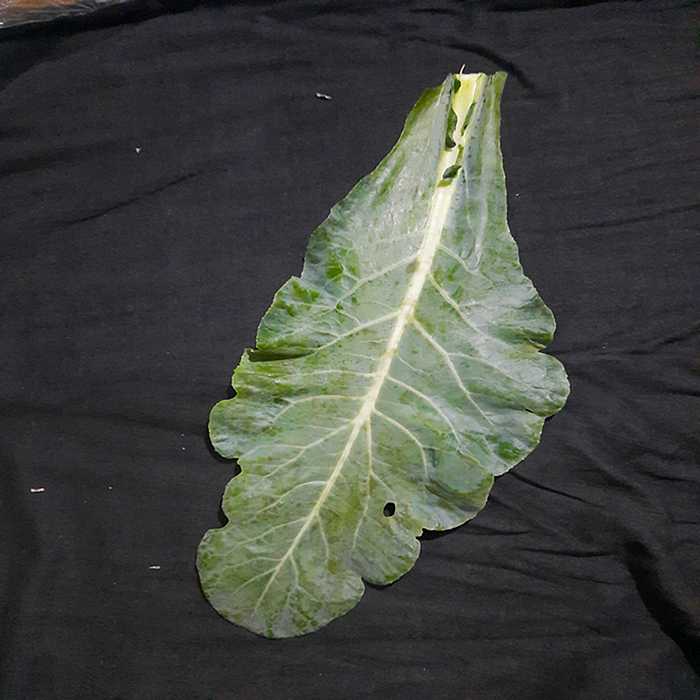
Plant: Cauliflower
Label: Fresh leaf